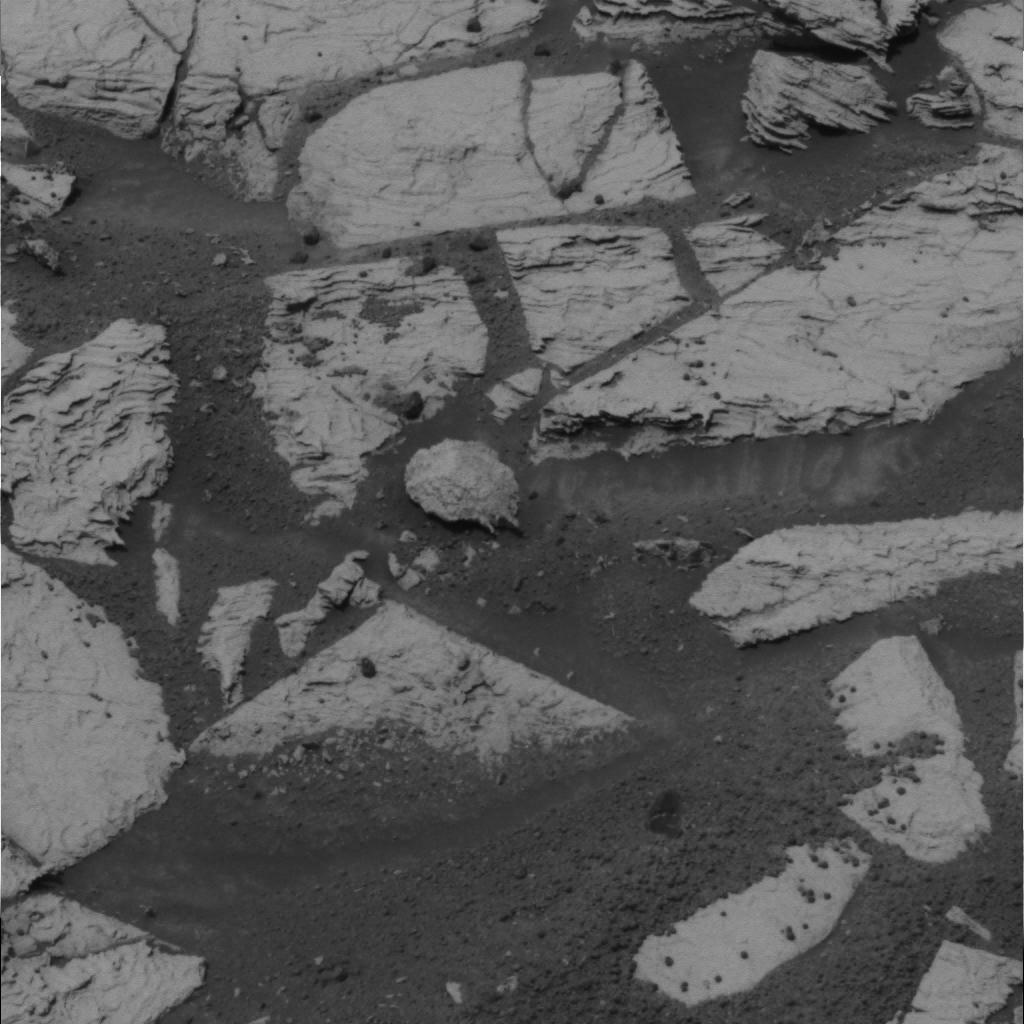
Surface features visible: Rock Outcrops, Rock (Linear Features), Soil, Spherules, Nearby Surface